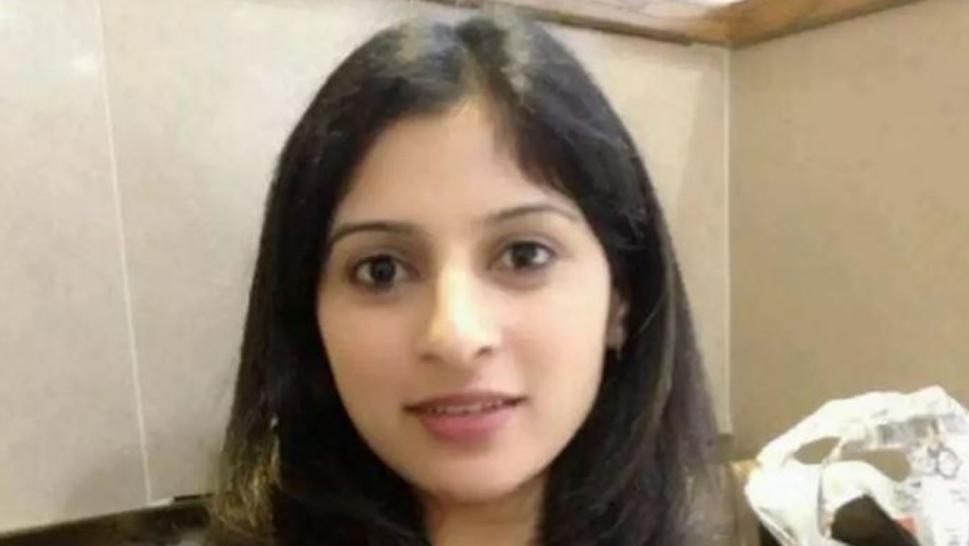
Gender: women